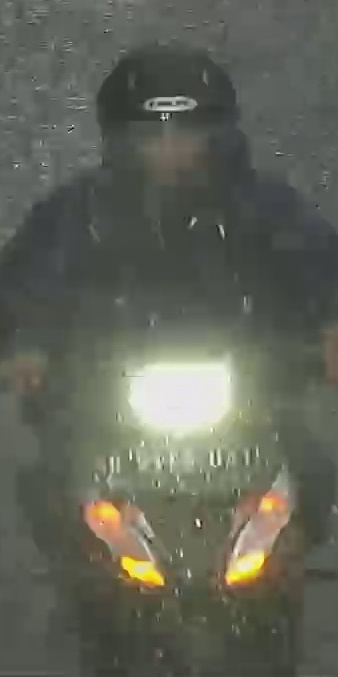
person-with-helmet: 1
person-without-helmet: 0